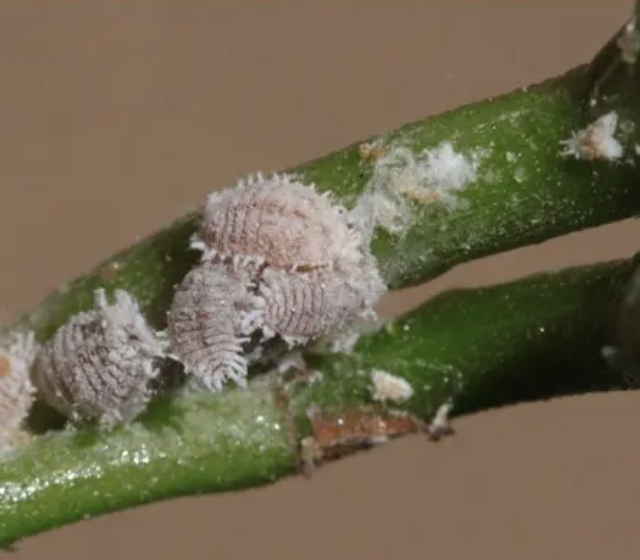
Label: mealybug_infestation